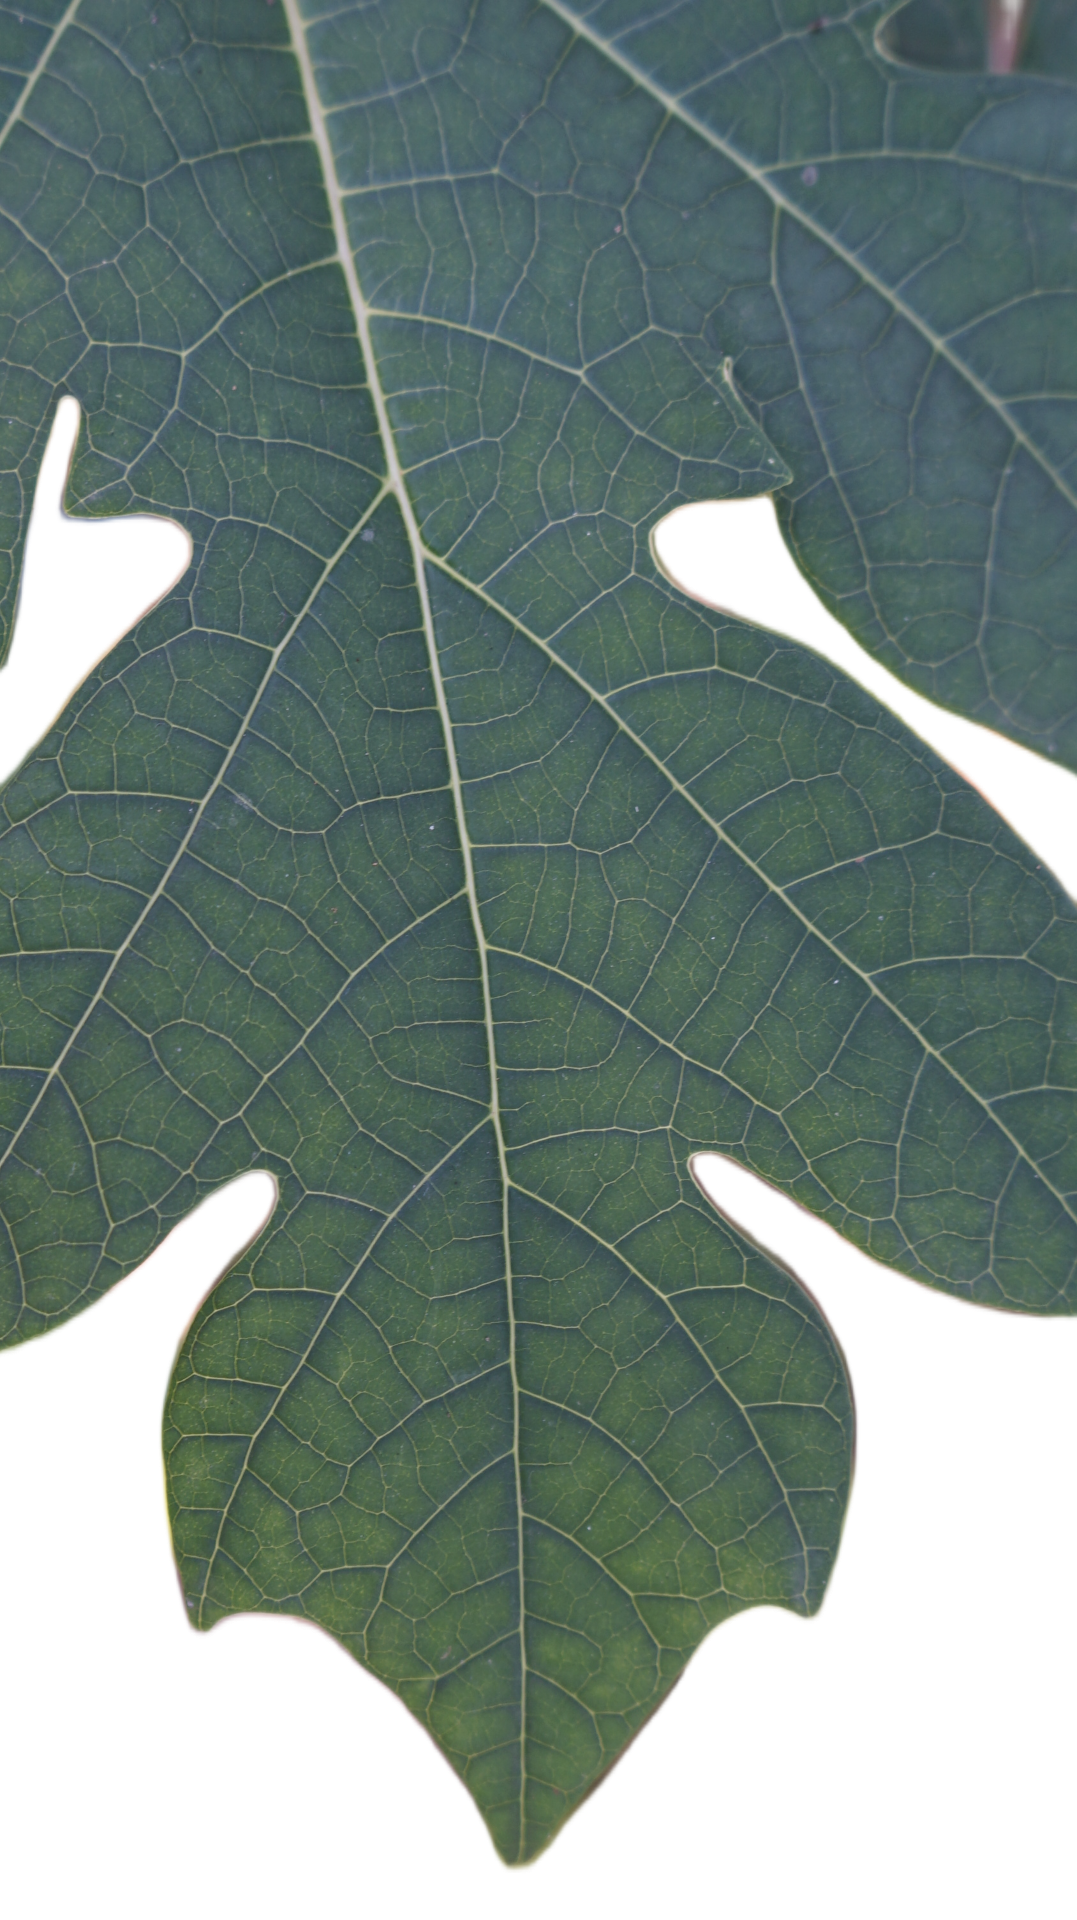
Crop: Papaya
Label: Healthy_leaf